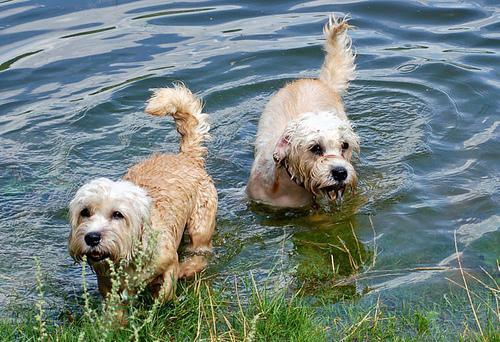
Dandie_Dinmont